Dark River (2017 film)

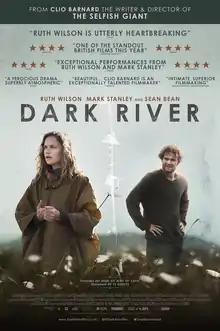
British release poster

Dark River is a 2017 British drama film written and directed by Clio Barnard, and starring Ruth Wilson, Mark Stanley, and Sean Bean. The film is loosely based on Rose Tremain's novel "Trespass". Originally Barnard intended the film to be a straightforward adaptation of the novel, which was set in southern France and involved two sets of elderly siblings involved in a property dispute. Encouraged by the financiers to make the story her own, Barnard changed the location of the film to Yorkshire, and instead focused on a woman who returns to the home she fled 15 years earlier in order to claim the tenancy of her father's farm, who then becomes involved in a dispute with her brother. It screened in the Platform section at the 2017 Toronto International Film Festival and was released in the United Kingdom on 23 February 2018.